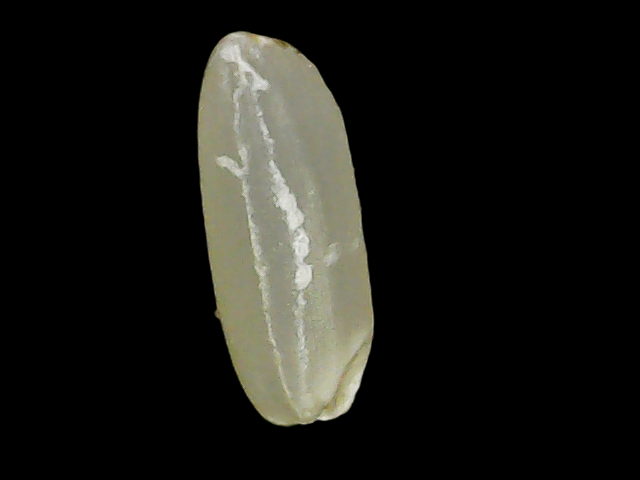
Rice variety: Binadhan11